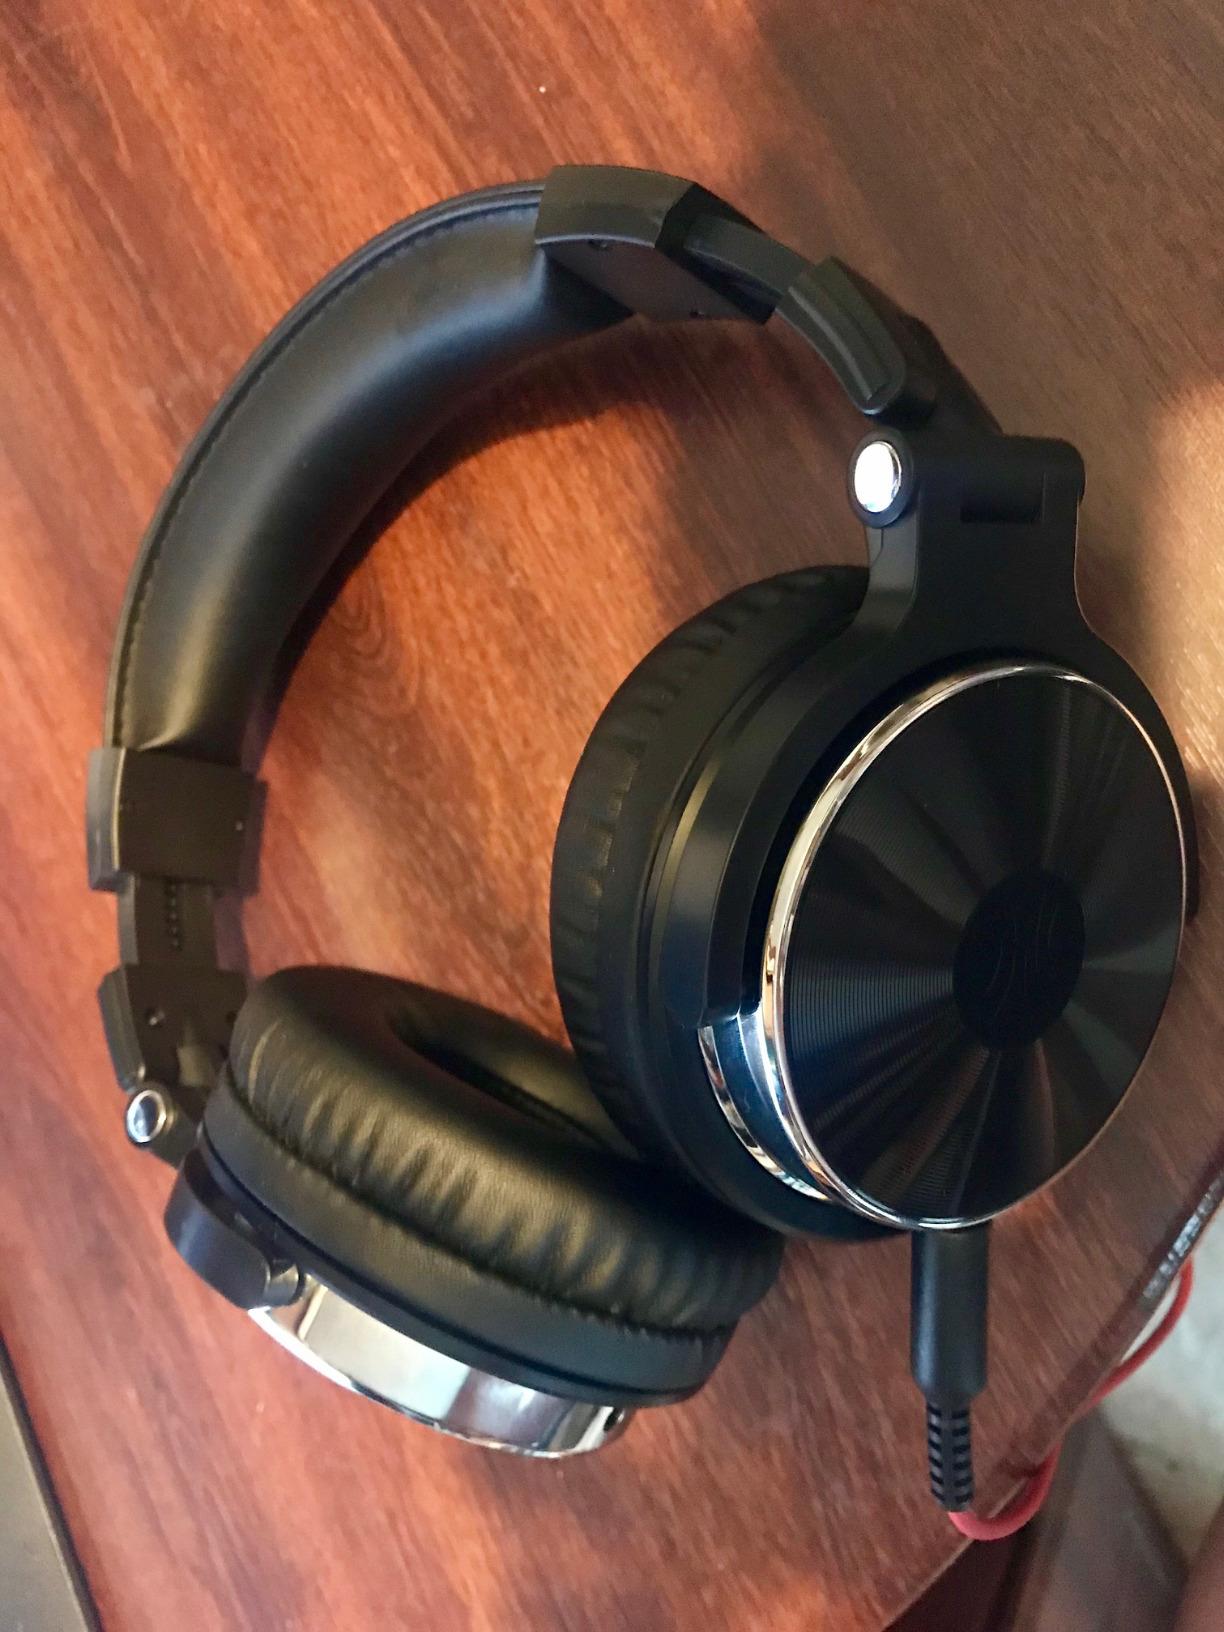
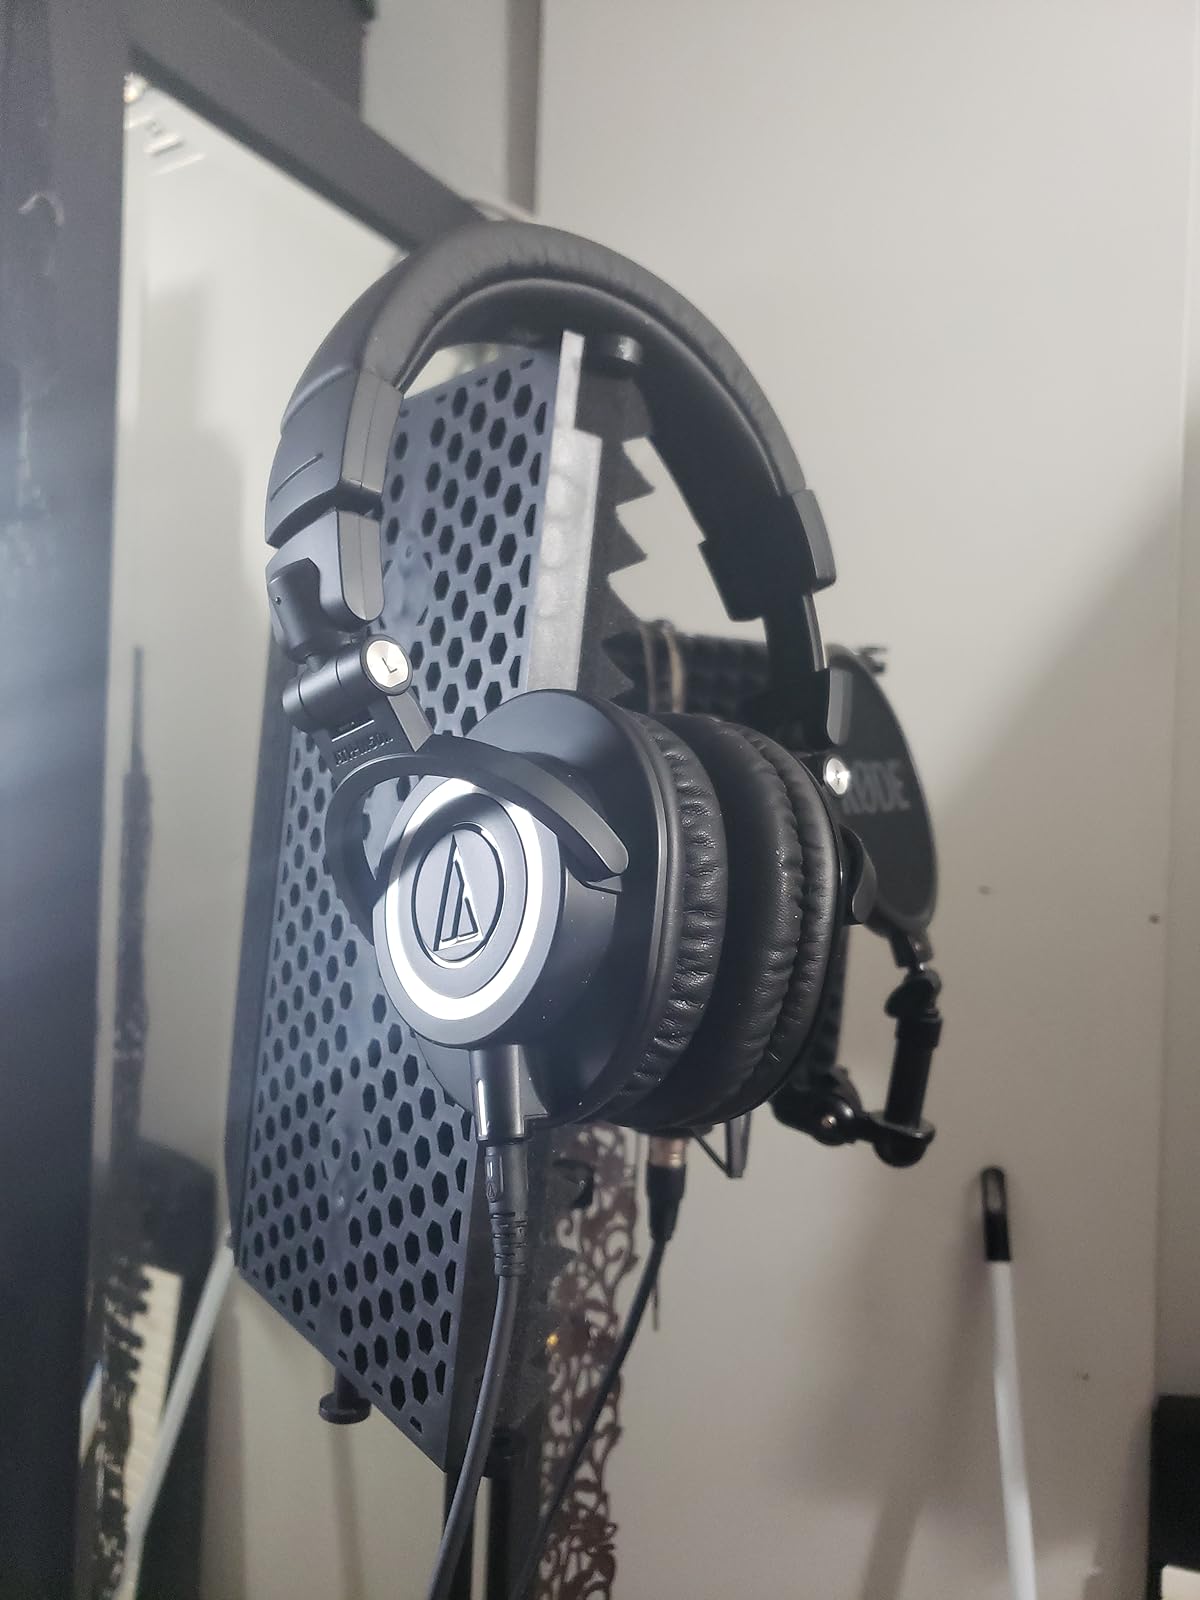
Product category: headphones
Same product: no